Copplestone

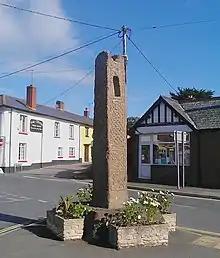
Copplestone Cross

In the centre of the village, standing at the junction of the three parishes of Colebrooke, Crediton and Down St Mary, is the Copplestone Cross, a granite pillar, said to be either a boundary stone or the surviving shaft of a decorated late Saxon cross. It stands 3.2 metres high, and is 0.6 metres square, covered with intricate relief sculpted decoration. Parallels of the intricate interlacing design have been drawn with those designs of crosses found in the Isle of Man. The granite for the cross must have been brought some 9 miles from Dartmoor, which suggests it had some deep cultural significance. It was mentioned as "Copelan Stan" in a charter dated 974. Putta, the second and last Bishop of Tawton (reigned 906–910), was murdered in 910 whilst travelling from his see at Bishops Tawton, on the River Taw 2 miles south of Barnstaple in North Devon, to visit the Saxon viceroy Uffa, whose residence was at Crediton. It is believed that Copplestone Cross, situated 6 miles north-west of Crediton and 22 miles south-east of Bishops Tawton, was erected in commemoration of his murder at this spot.